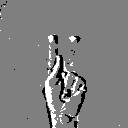
ASL letter: k